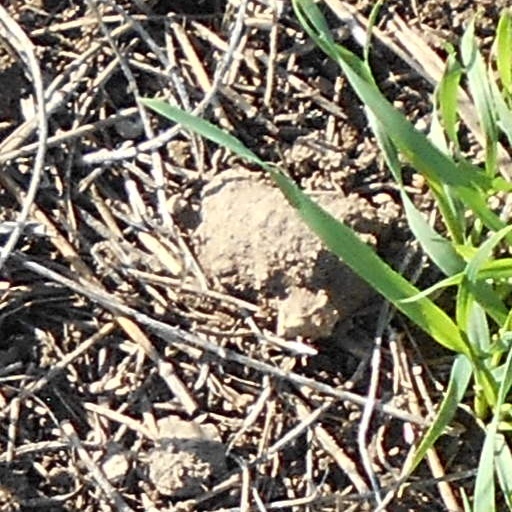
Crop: wheat